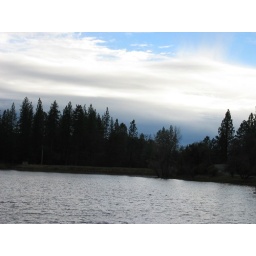
A lake near my aunt's house in Mountain Ranch, CA